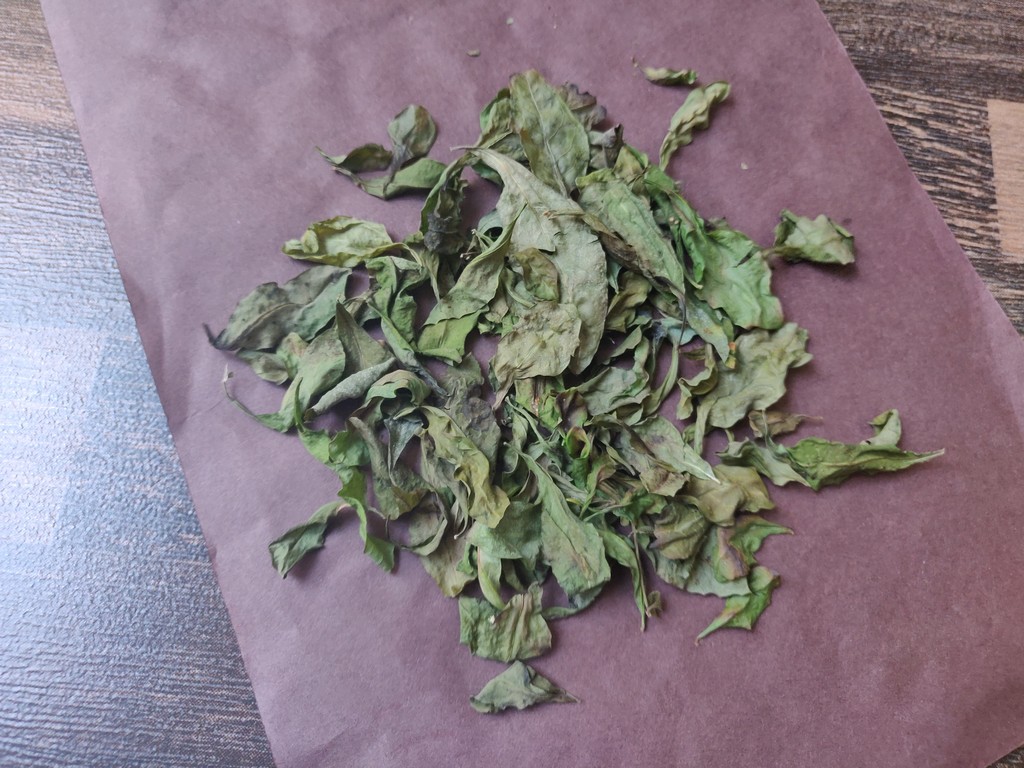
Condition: Dried
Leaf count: multiple
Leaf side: unknown